Durango, Spain

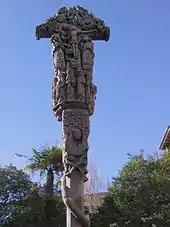
Kurutziaga Cross.

Durango is a town and municipality of the historical territory and province of Biscay, located in the Basque Country, Spain. It is the main town of Durangaldea, one of the "comarcas" of Biscay. Because of its economical activities and population, Durango is considered one of the largest towns in Biscay after the ones that compose the conurbation of Greater Bilbao.